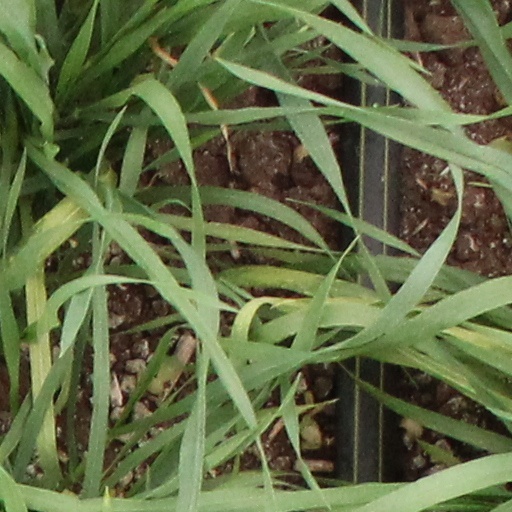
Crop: wheat